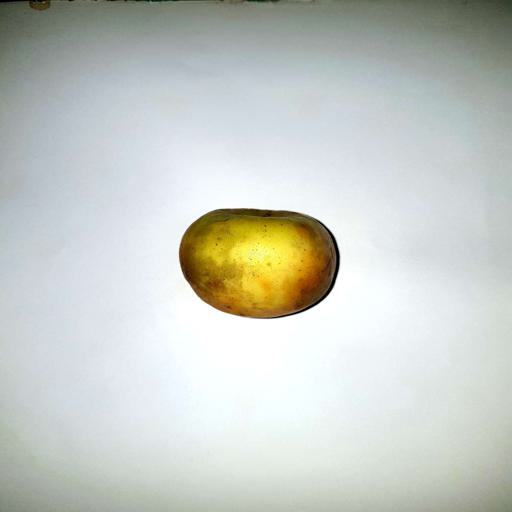
Label: healthy